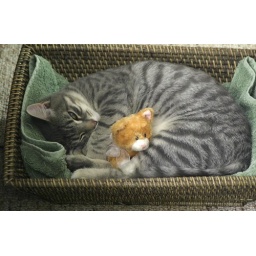
Siegfried sleeping in his basket with stuffed kitten that he plays with.